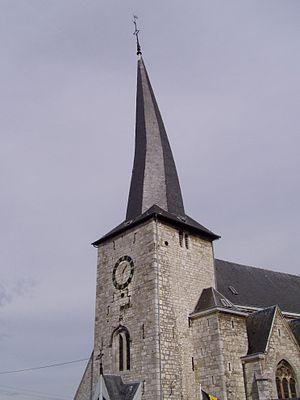
photographie du clocher tors de l'église de Goé (commune de Limbourg) (Belgique), prise par Accrochoc, le 1er octobre 2006.
Goé est une section de la ville belge de Limbourg, située en Région wallonne dans la province de Liège.
Un clocher tors ou clocher flammé est un clocher dont la flèche est spiralée, souvent couverte d'ardoise. Le clocher d'une église se compose le plus souvent d'une tour carrée en pierre sur laquelle repose une pyramide coiffée d'une flèche.